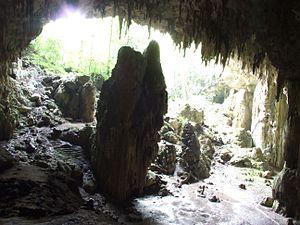
Entrada de la Cueva de Naj Tunich, Guatemala
Cet article recense les sites inscrits au patrimoine mondial au Guatemala.
Naj Tunich est une grotte de formation karstique et un site archéologique maya de la municipalité de Poptún dans le département du Petén au Guatemala, à un kilomètre de la frontière du Belize. Sa découverte a joué un rôle pionnier dans le domaine de l'archéologie des grottes dans la civilisation maya. Elle a été proposée en 2002 comme site au patrimoine mondial de l'UNESCO.